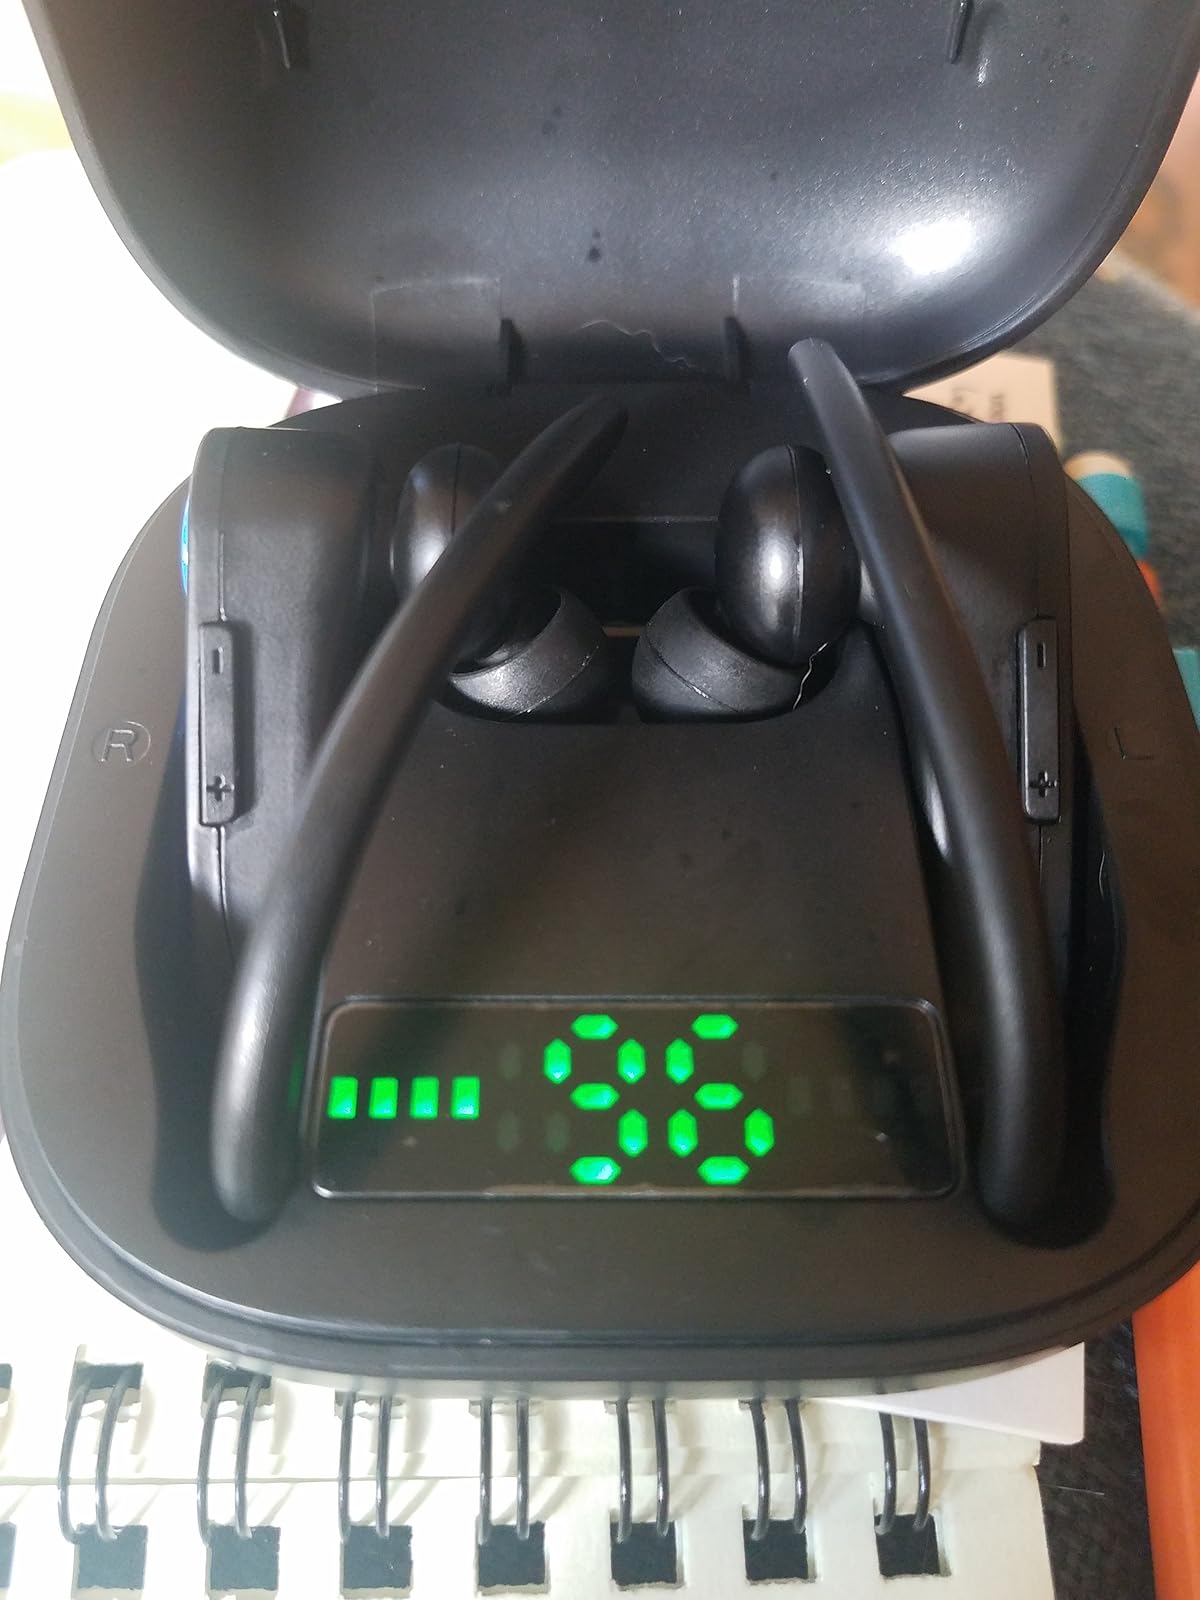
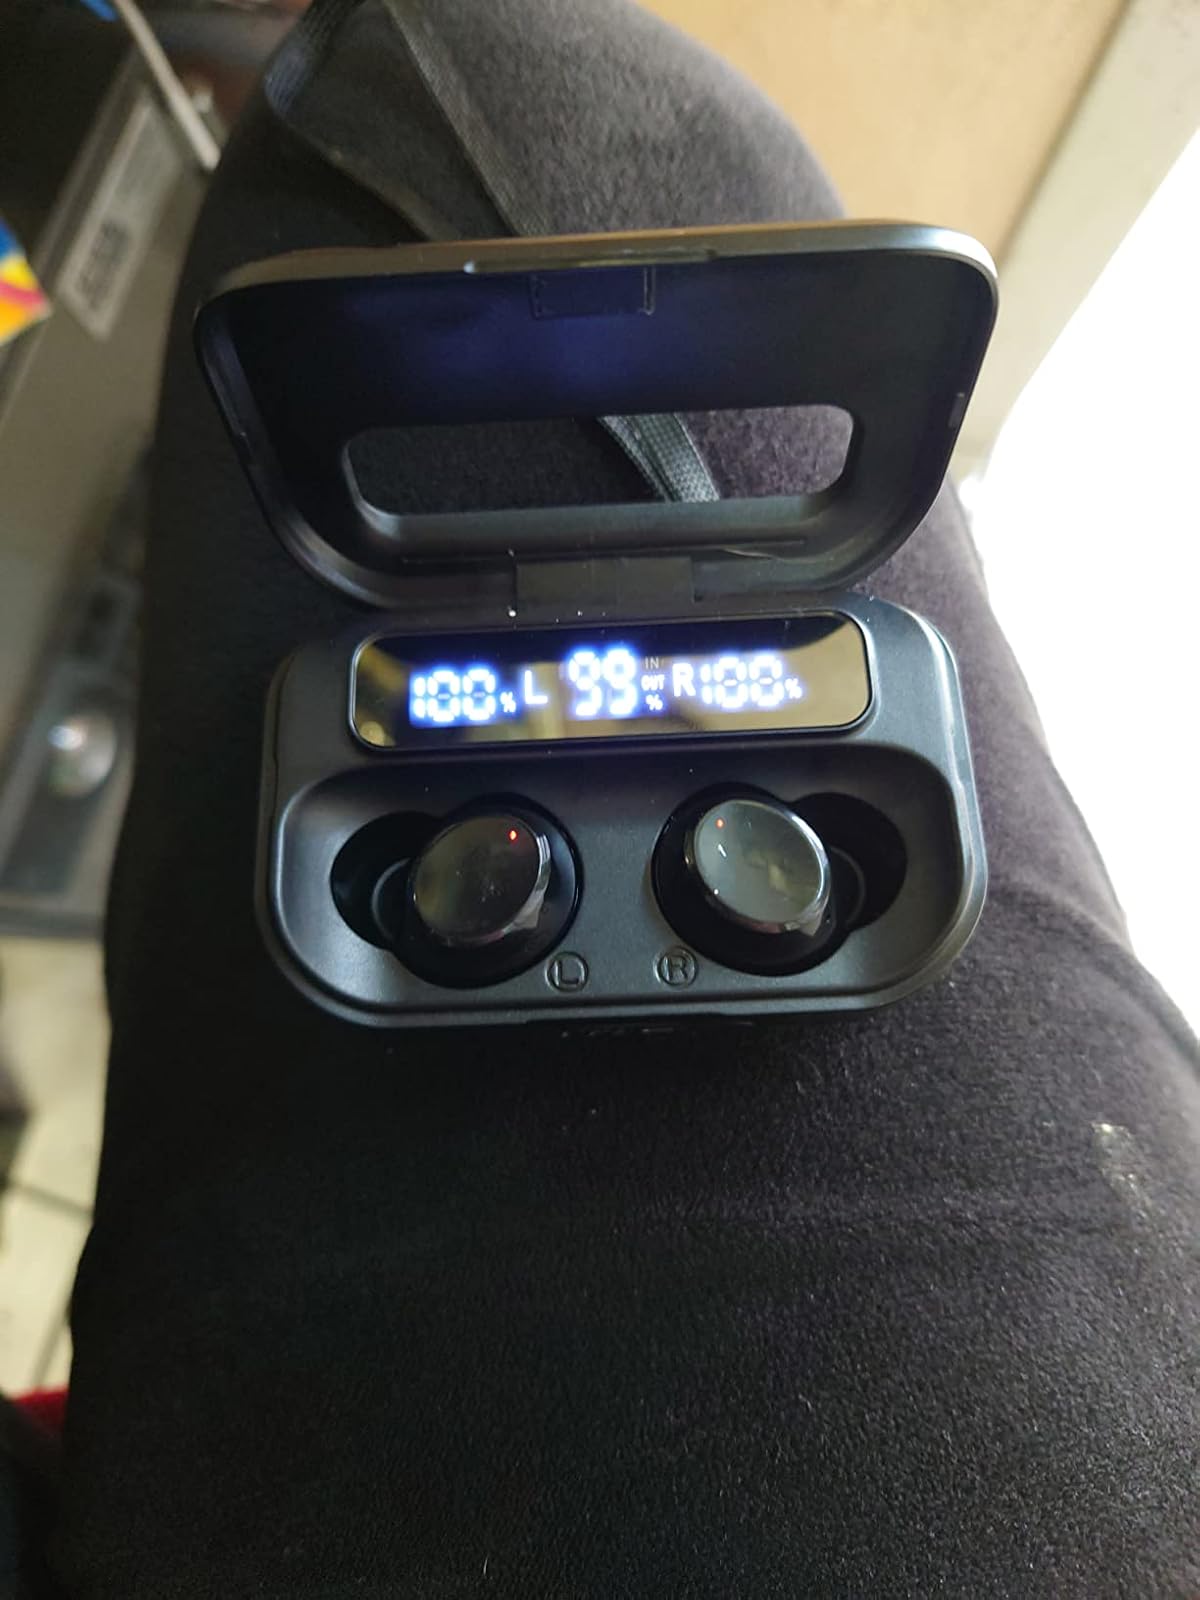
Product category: earbuds
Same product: no